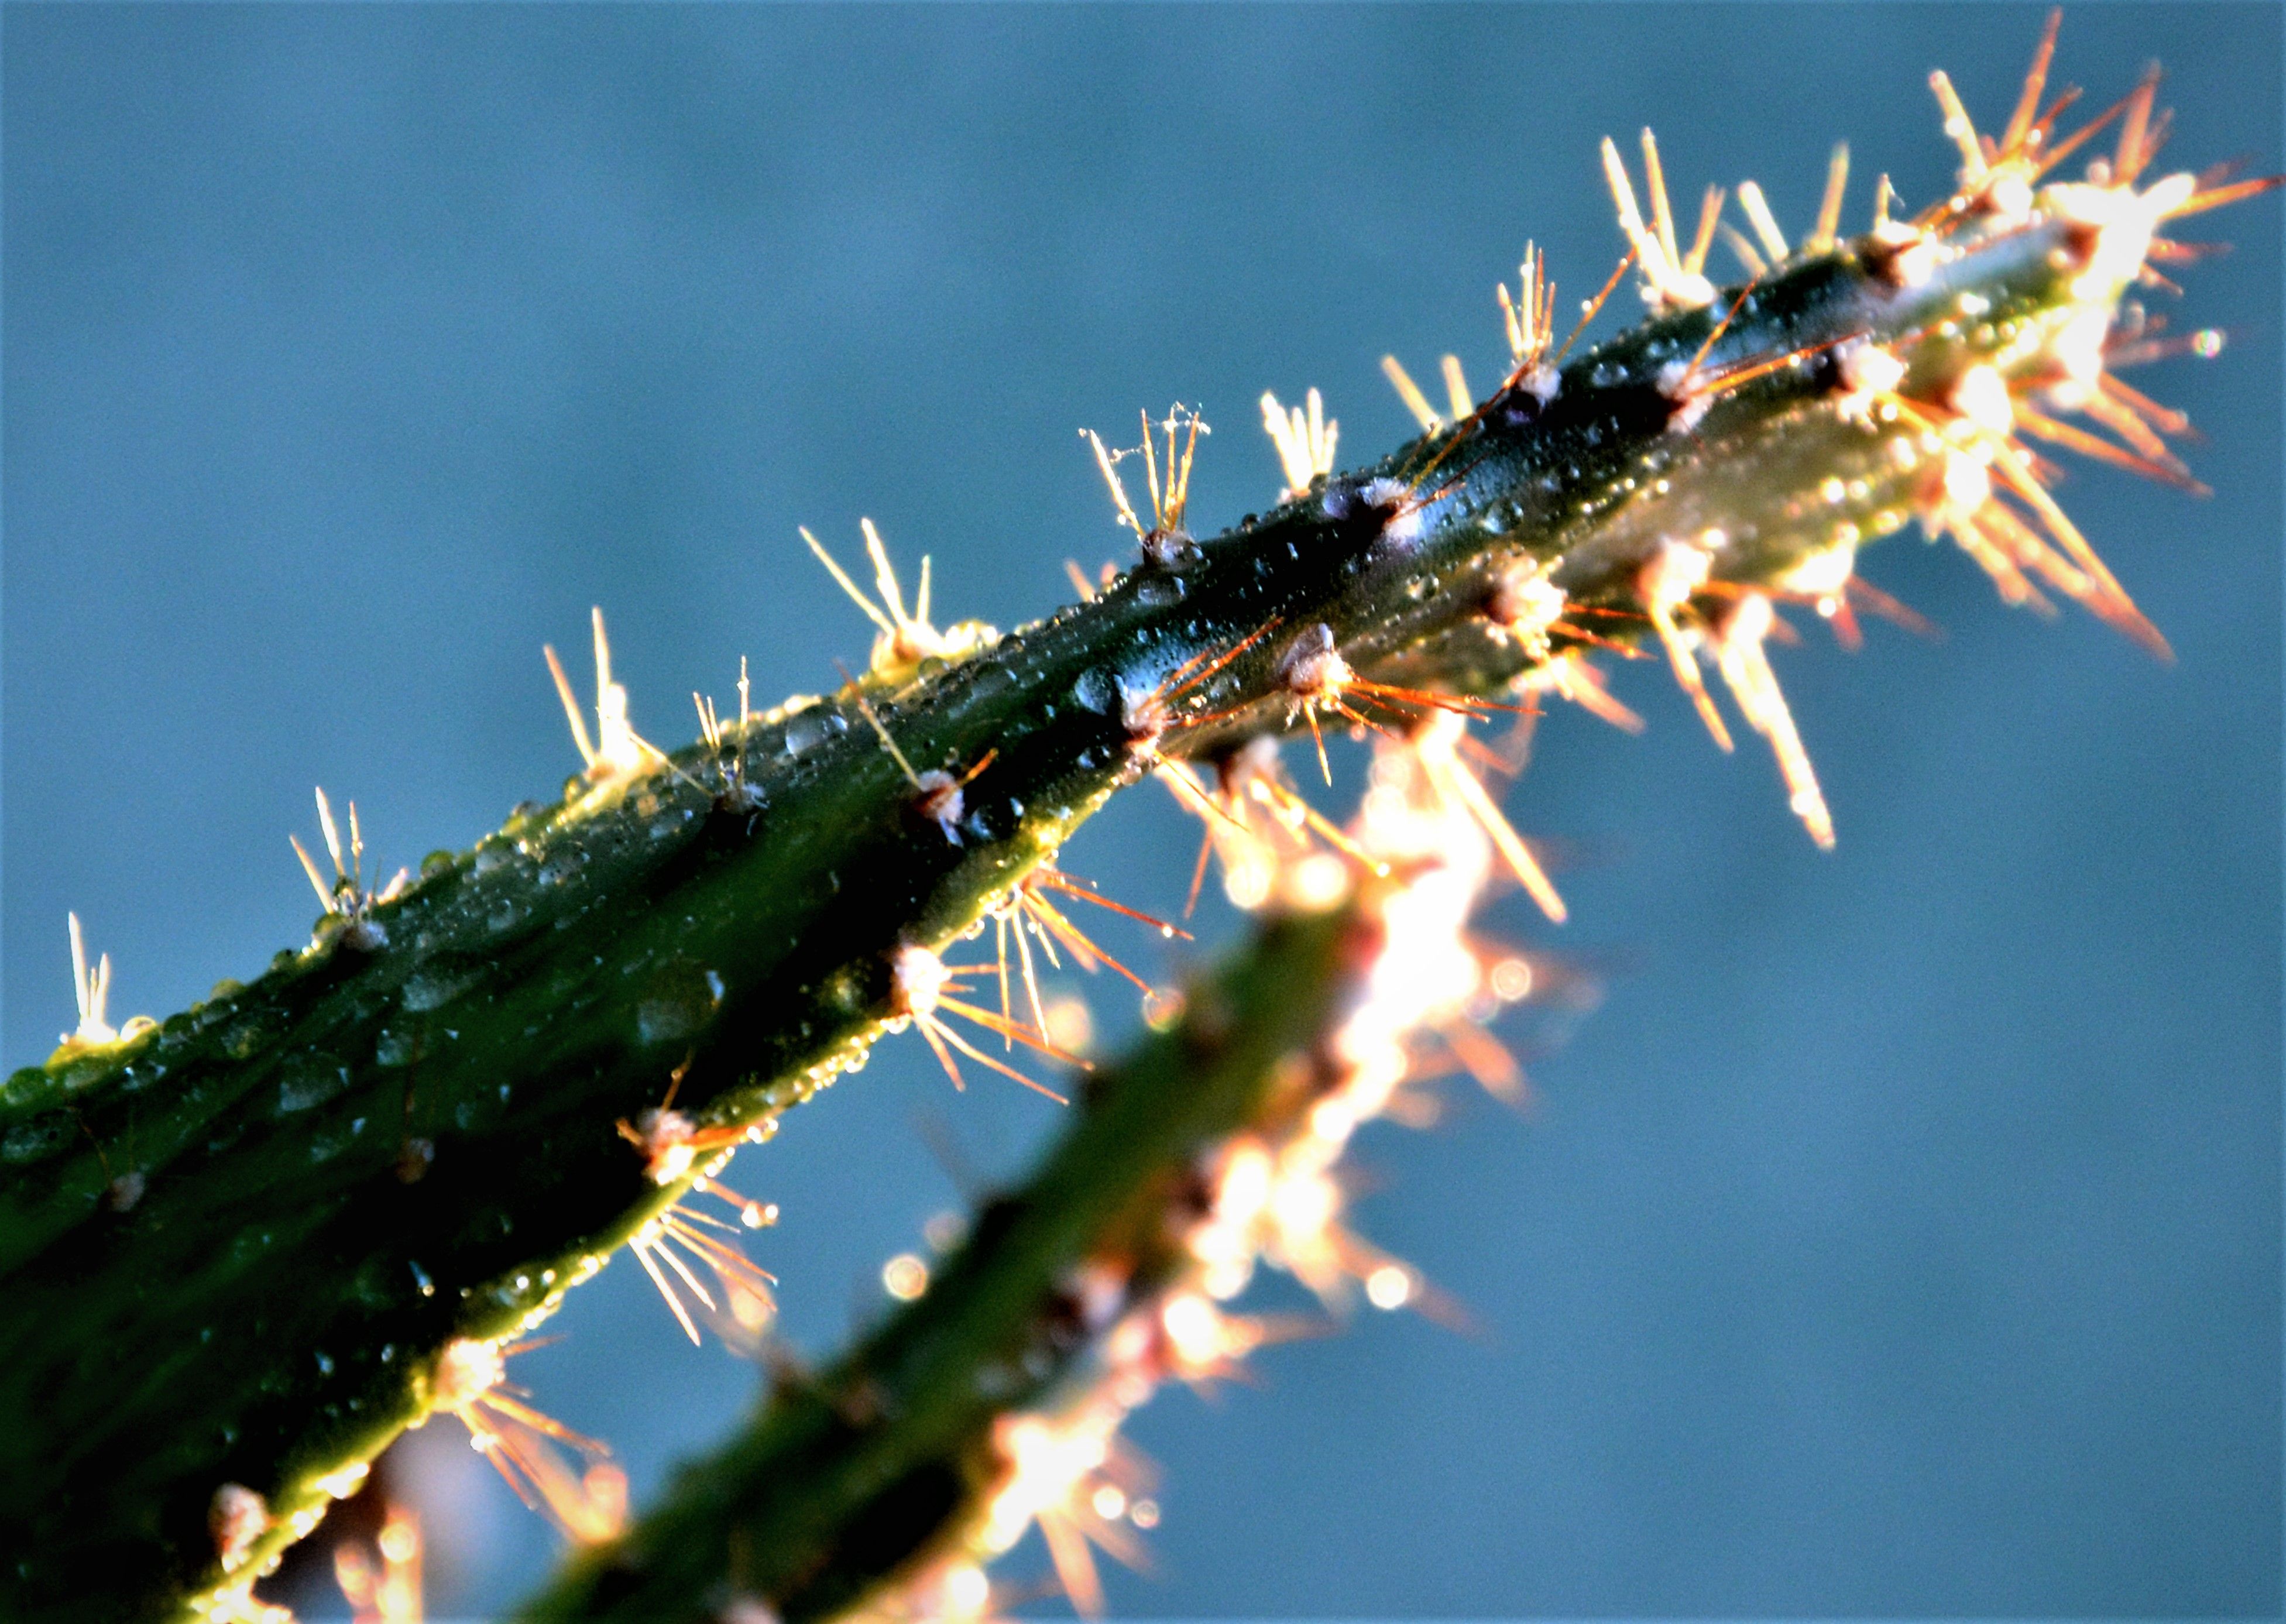
A Cactus Close-Up
The image is a close-up of a cactus with sharp spines which are glowing because of the sunlight. The sky forms the Image’s background.
The scene is a landscape showing a close-up shot of a cactus with sharp glowing spines. The glowing spines contrast against the background, creating a striking atmosphere.
Labels: Plant, Cactus, Sky
Camera: NIKON CORPORATION NIKON D5200
Lens: 18.0-105.0 mm f/3.5-5.6, AF-S DX VR Zoom-Nikkor 18-105mm f/3.5-5.6G ED
Aperture: F9.5
Exposure: 1/30 sec
ISO: 800
Focal length: 105.0 mm